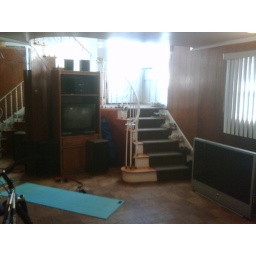
there's a big floor to ceiling mirror i work out in front of